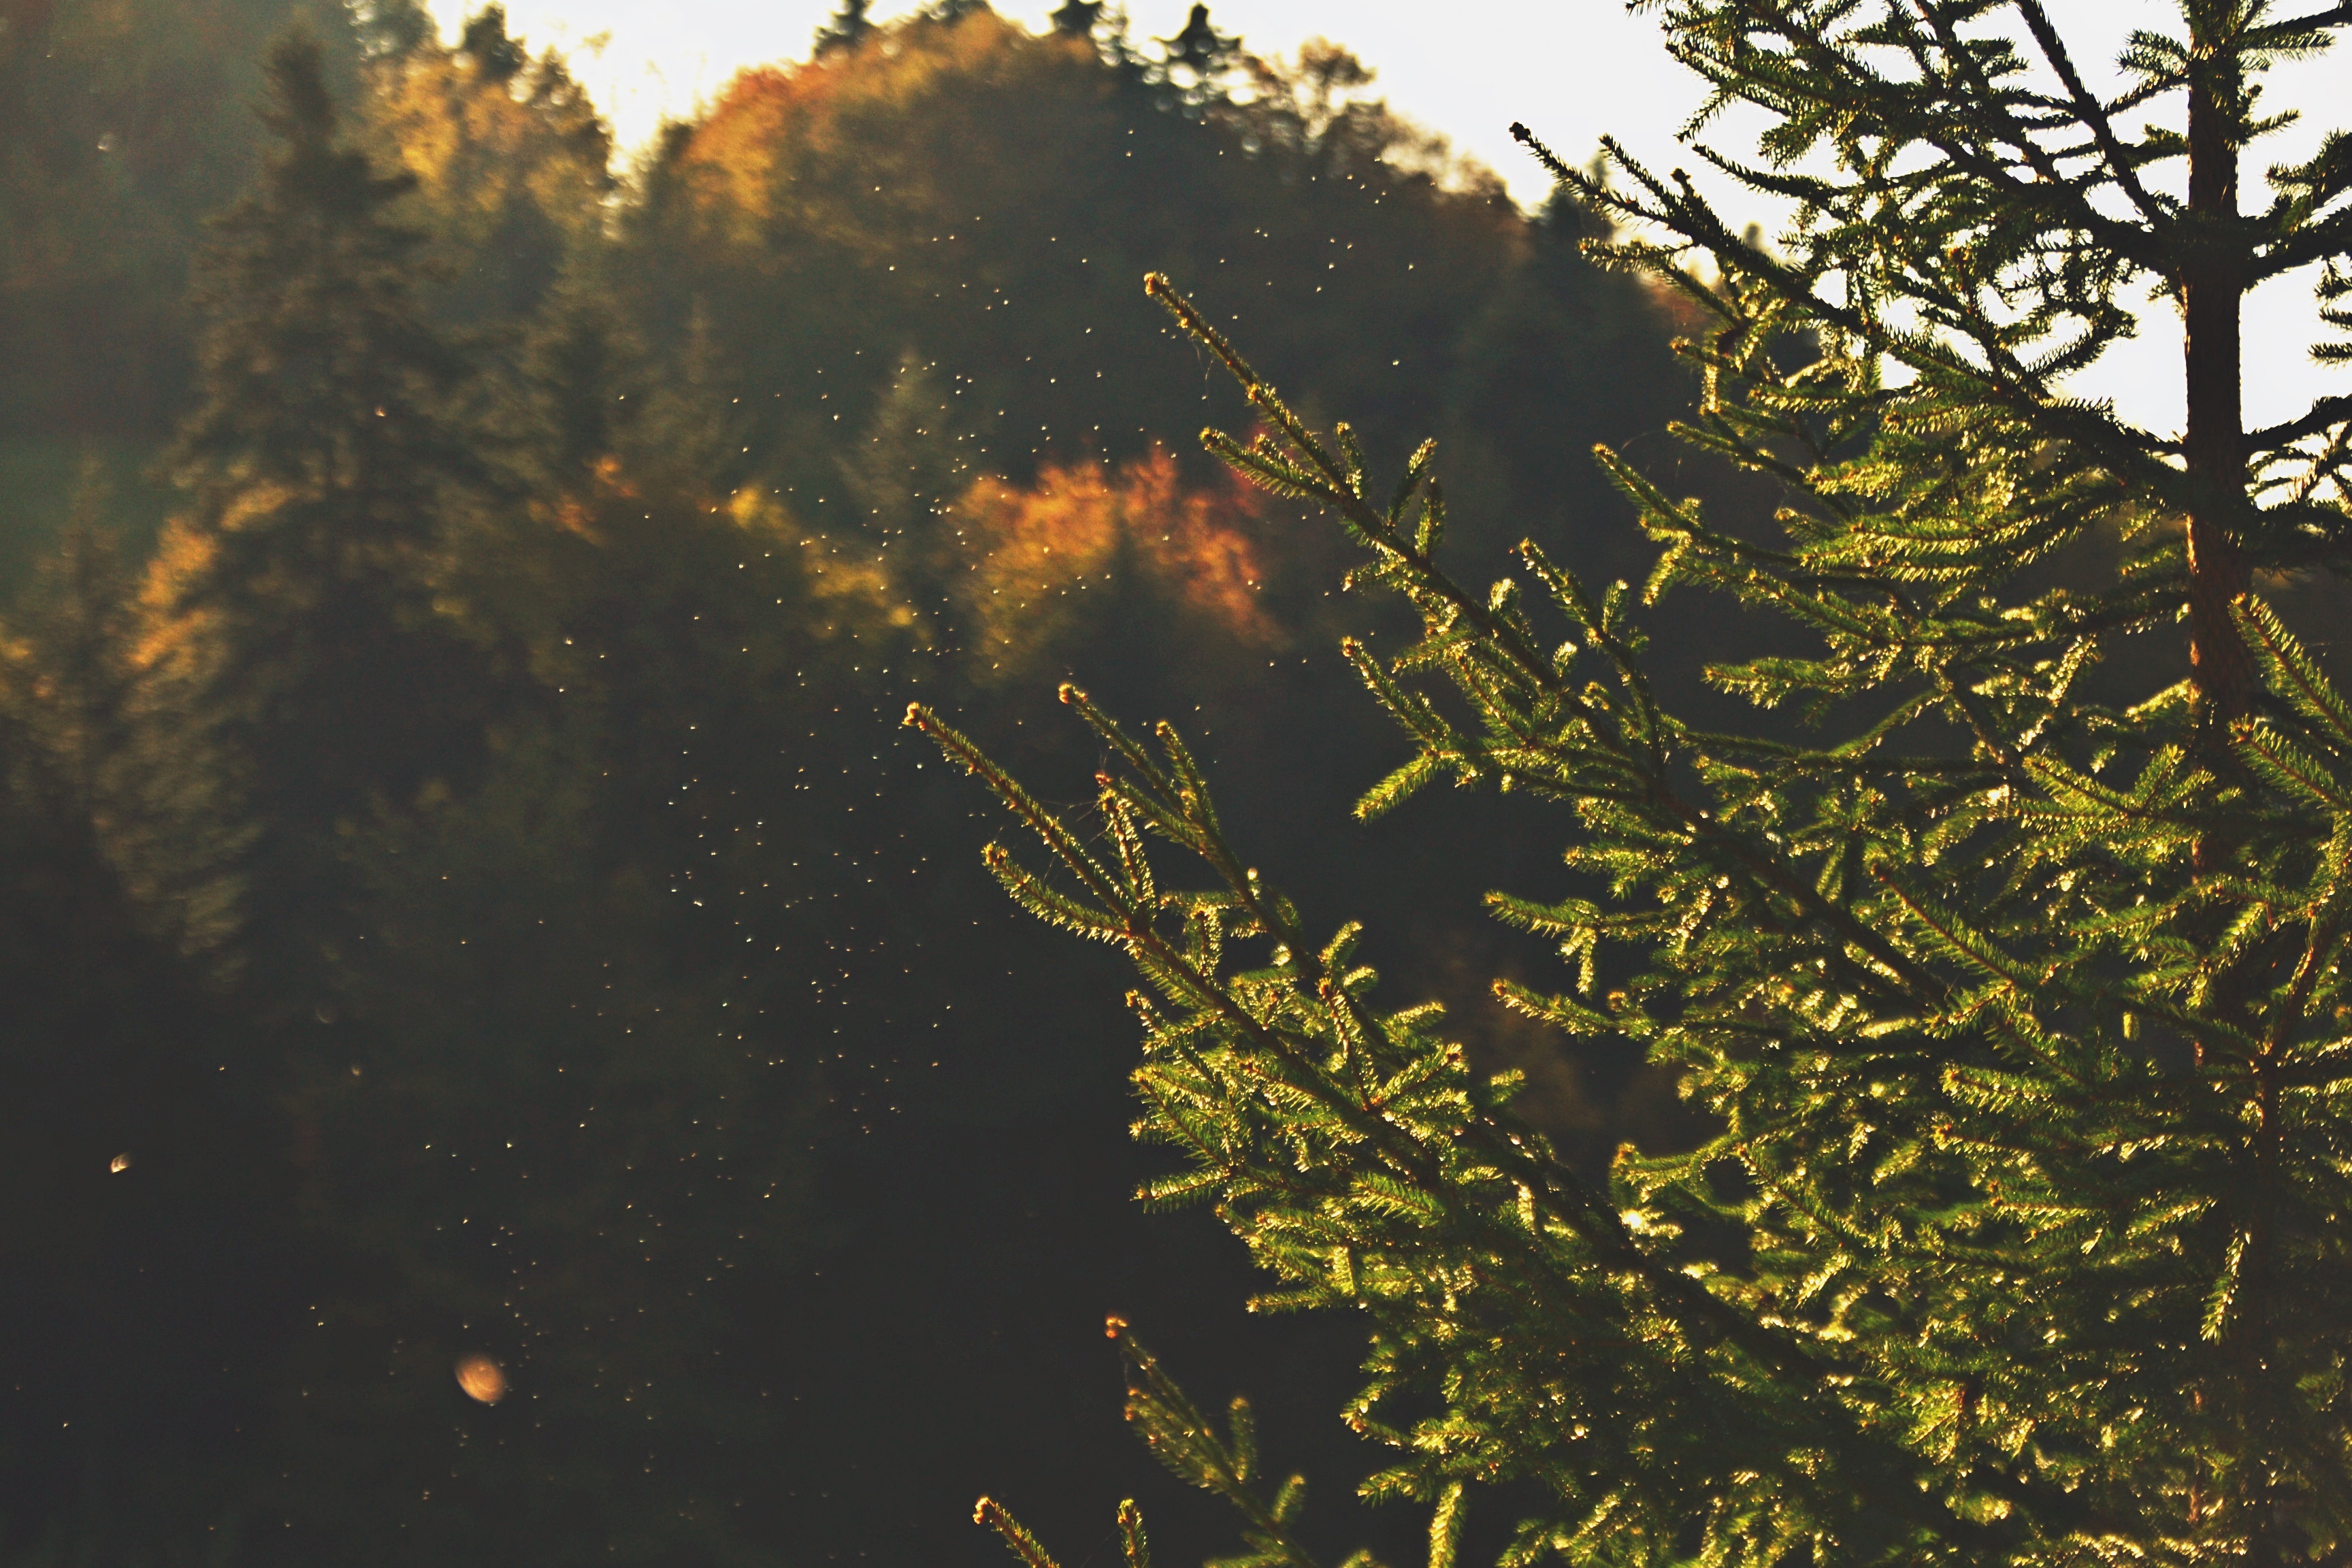
tree, nature, branch, plant, sunlight, morning, leaf, flower, reflection, autumn, season, woody plant